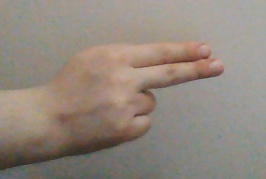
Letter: ain